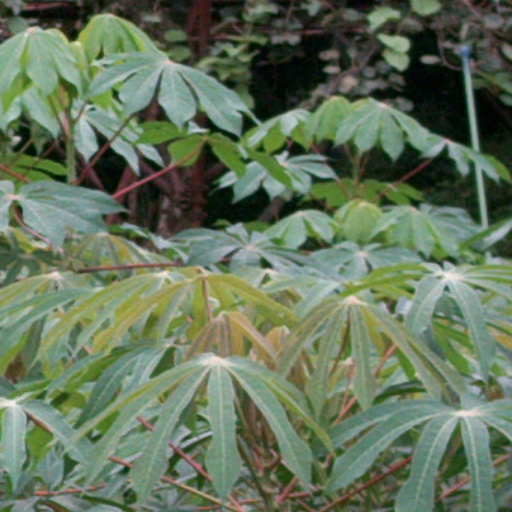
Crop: cassava